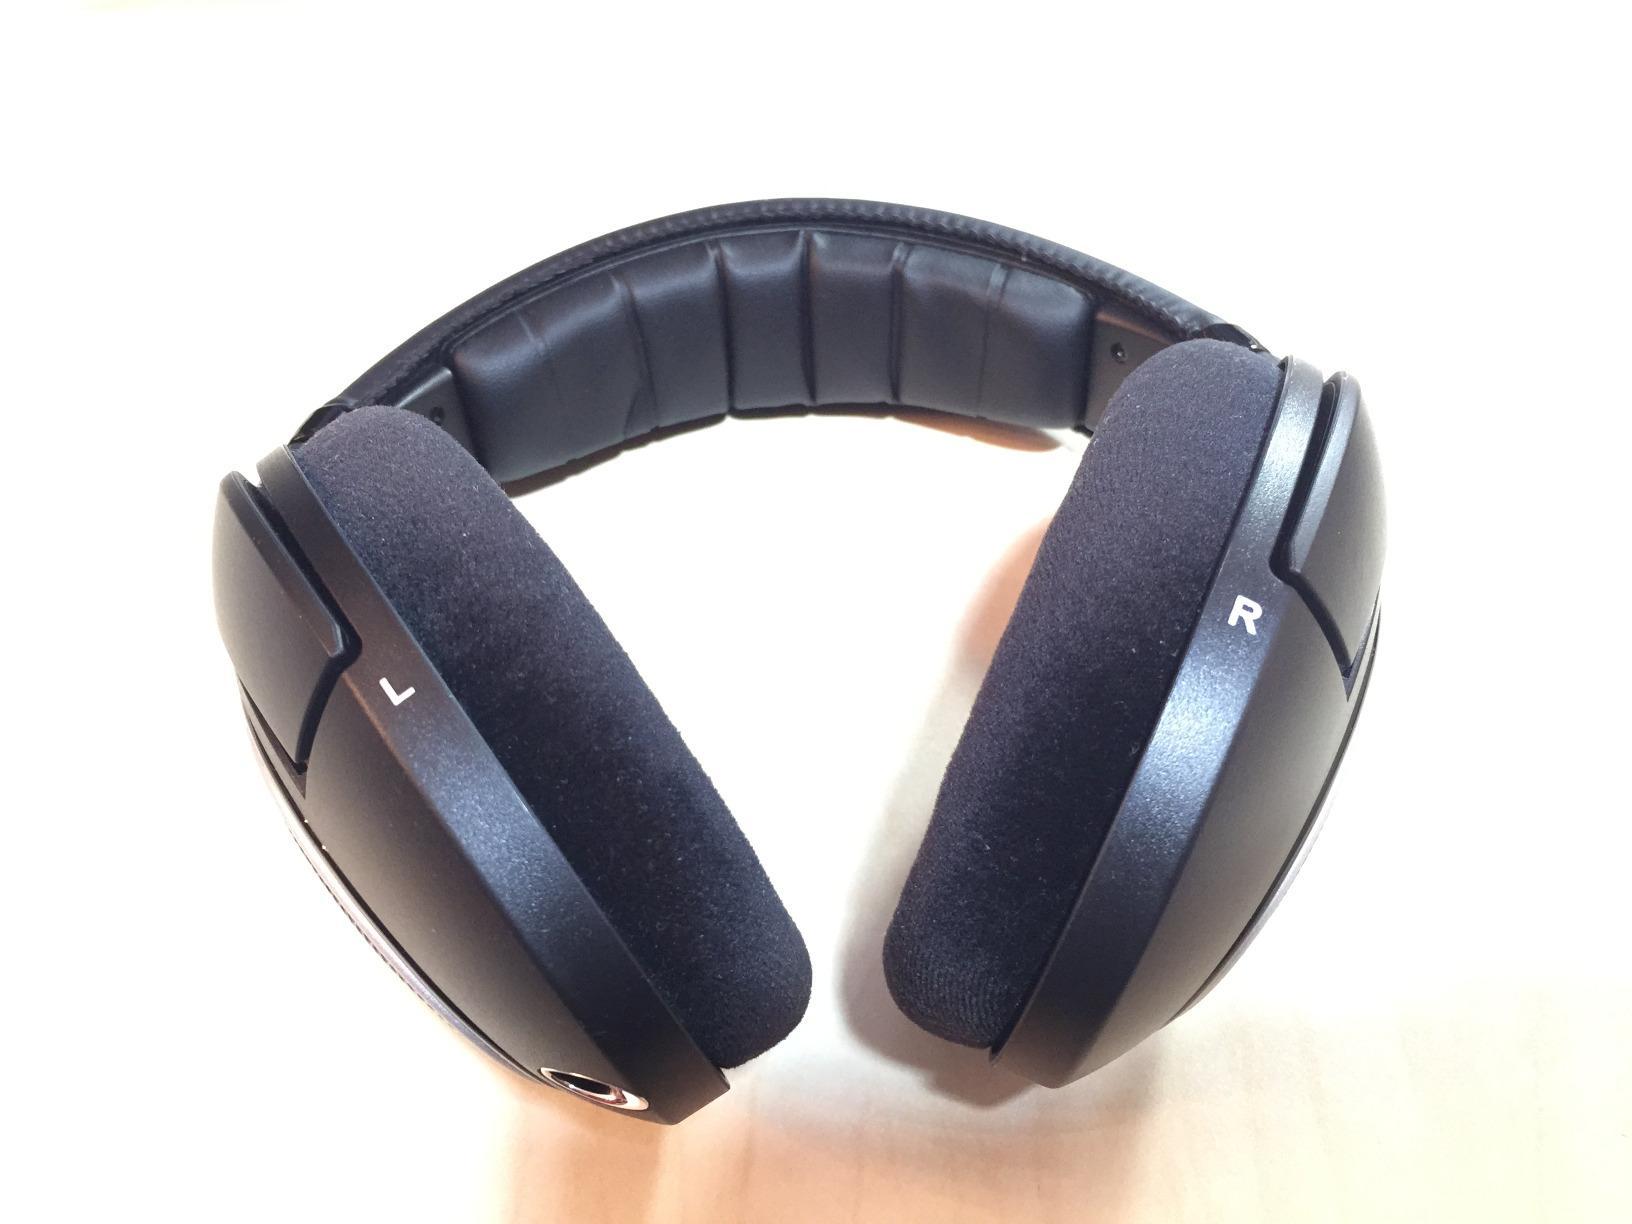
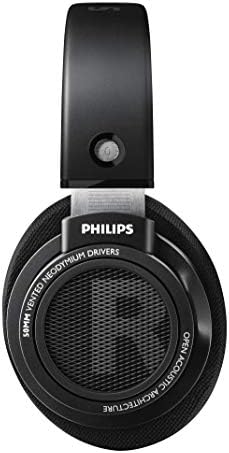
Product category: headphones
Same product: no